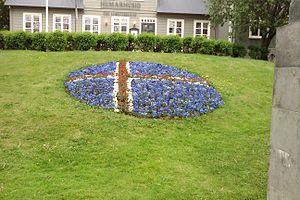
parterre de fleur représentant le drapeau islandais, Reykjavik
"Le drapeau de l'Islande est décrit officiellement dans la loi nᵒ 34, du 17 juin 1944, jour où l'Islande est devenue une République. Cette loi est intitulée ""Loi du drapeau national des Islandais et les Armes d'État"" et décrit le drapeau islandais comme suit :